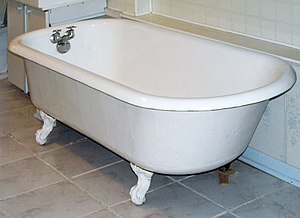
Badekar
Et badekar lavet af emaljeret jern
Et badekar er et komfortmøbel, til brug for vask af hele kroppen.